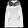
Label: Coat